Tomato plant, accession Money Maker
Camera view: horizontal (90 deg, fisheye); turntable rotation: 120 degrees
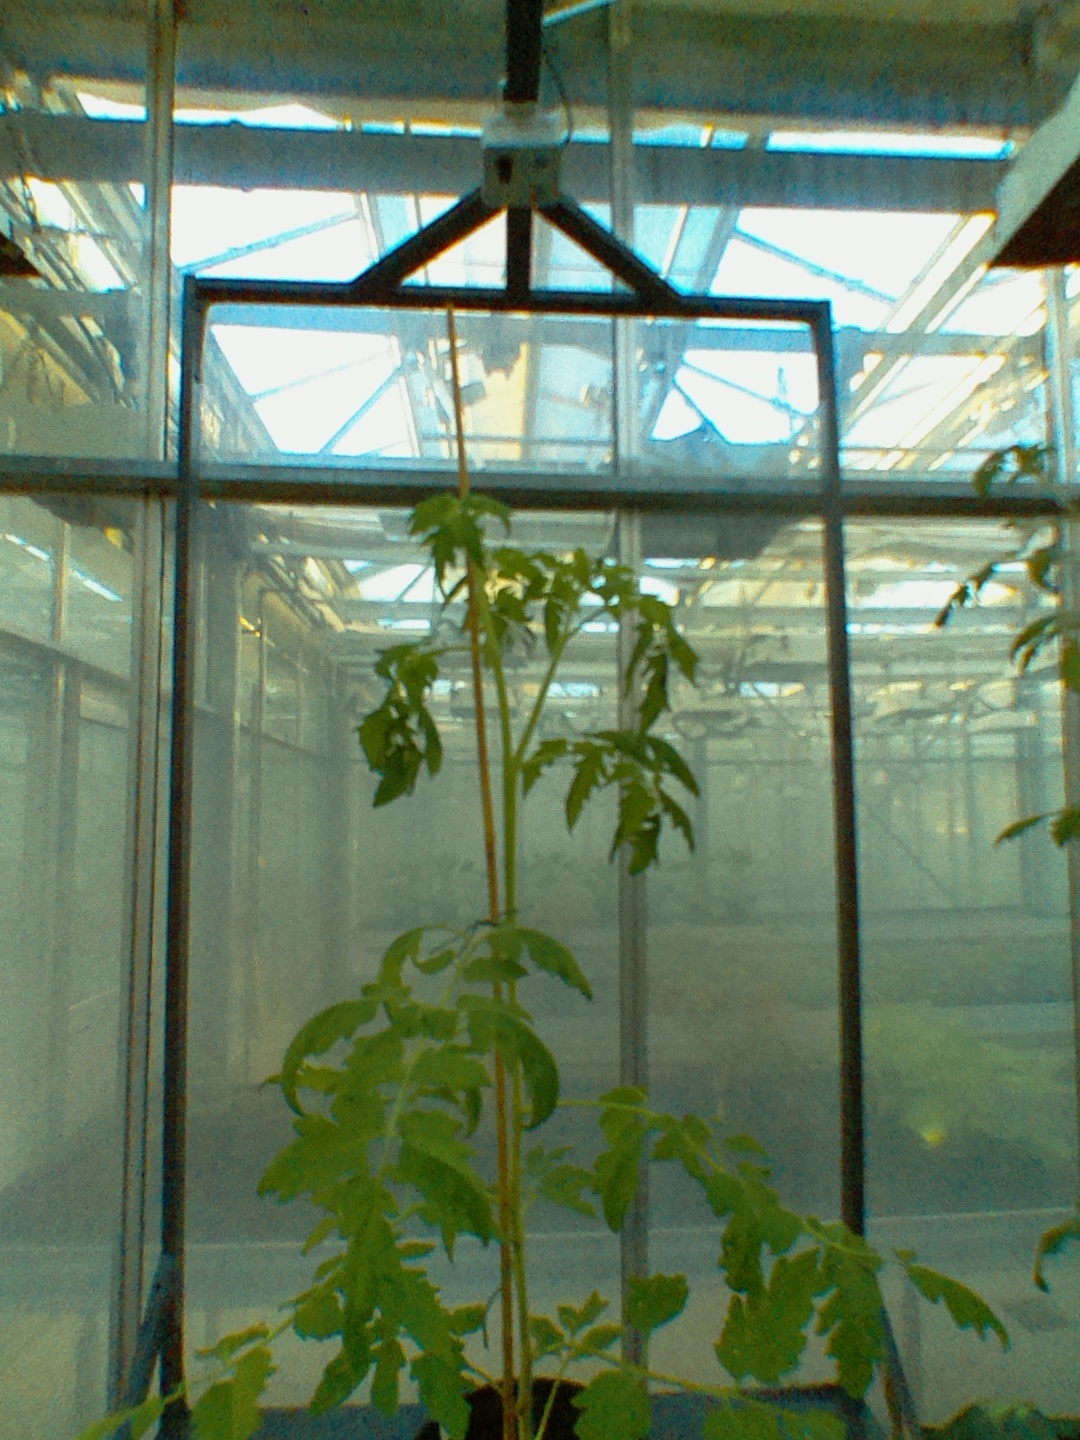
BBCH growth stage 22: 20%-30% Side shoots formed